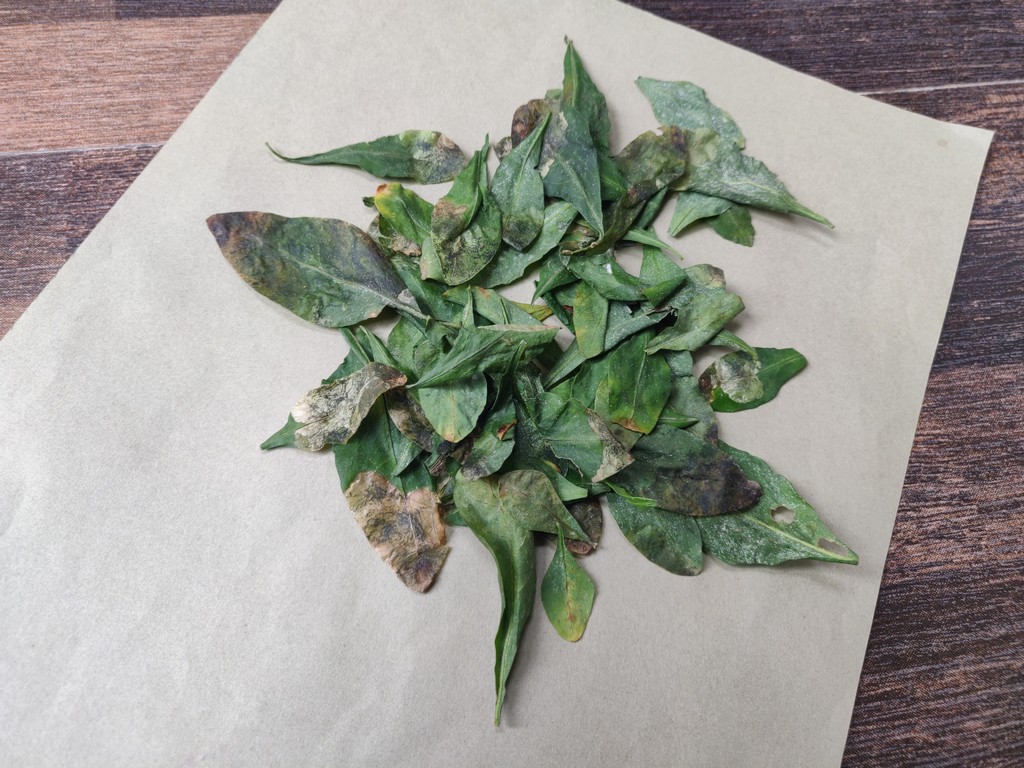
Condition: Unhealthy
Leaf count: multiple
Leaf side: unknown